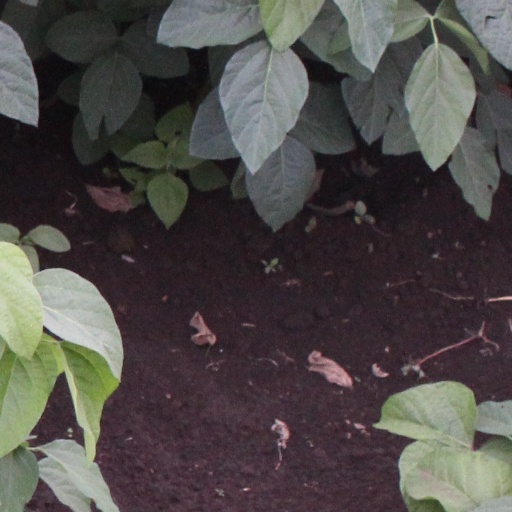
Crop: soybean